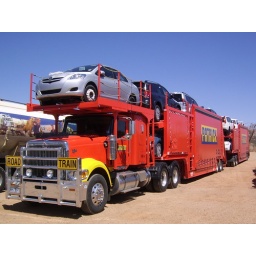
The Patricks road train at the SHELL truckstop in Alice Springs.